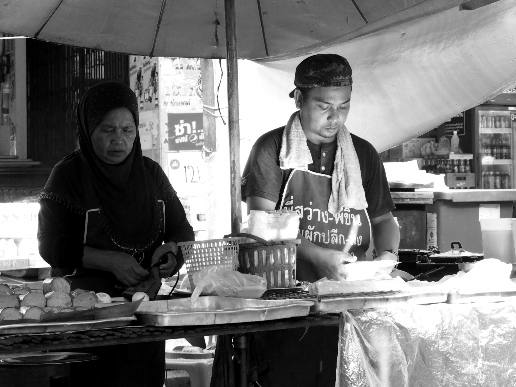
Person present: Yes